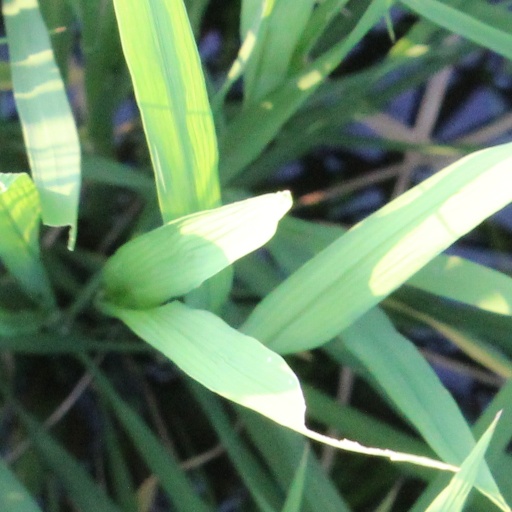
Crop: rice